Strawberry Fields Forever

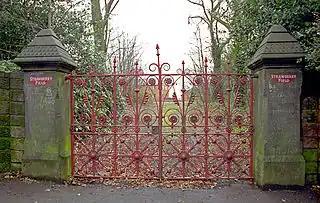
Entrance gates at Strawberry Field, near Lennon's childhood home in Woolton, Liverpool

Strawberry Field was the name of a Salvation Army children's home close to John Lennon's childhood home in Woolton, a suburb of Liverpool. Lennon and his friends Pete Shotton, Nigel Walley and Ivan Vaughan used to play in the wooded garden behind the home. One of Lennon's childhood treats was the garden party held each summer in Calderstones Park, near the home, where a Salvation Army brass band played. Lennon's aunt Mimi Smith recalled: "There was something about the place that always fascinated John. He could see it from his window … He used to hear the Salvation Army band [playing at the garden party], and he would pull me along, saying, 'Hurry up, Mimi – we're going to be late.'"